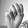
ASL letter: M